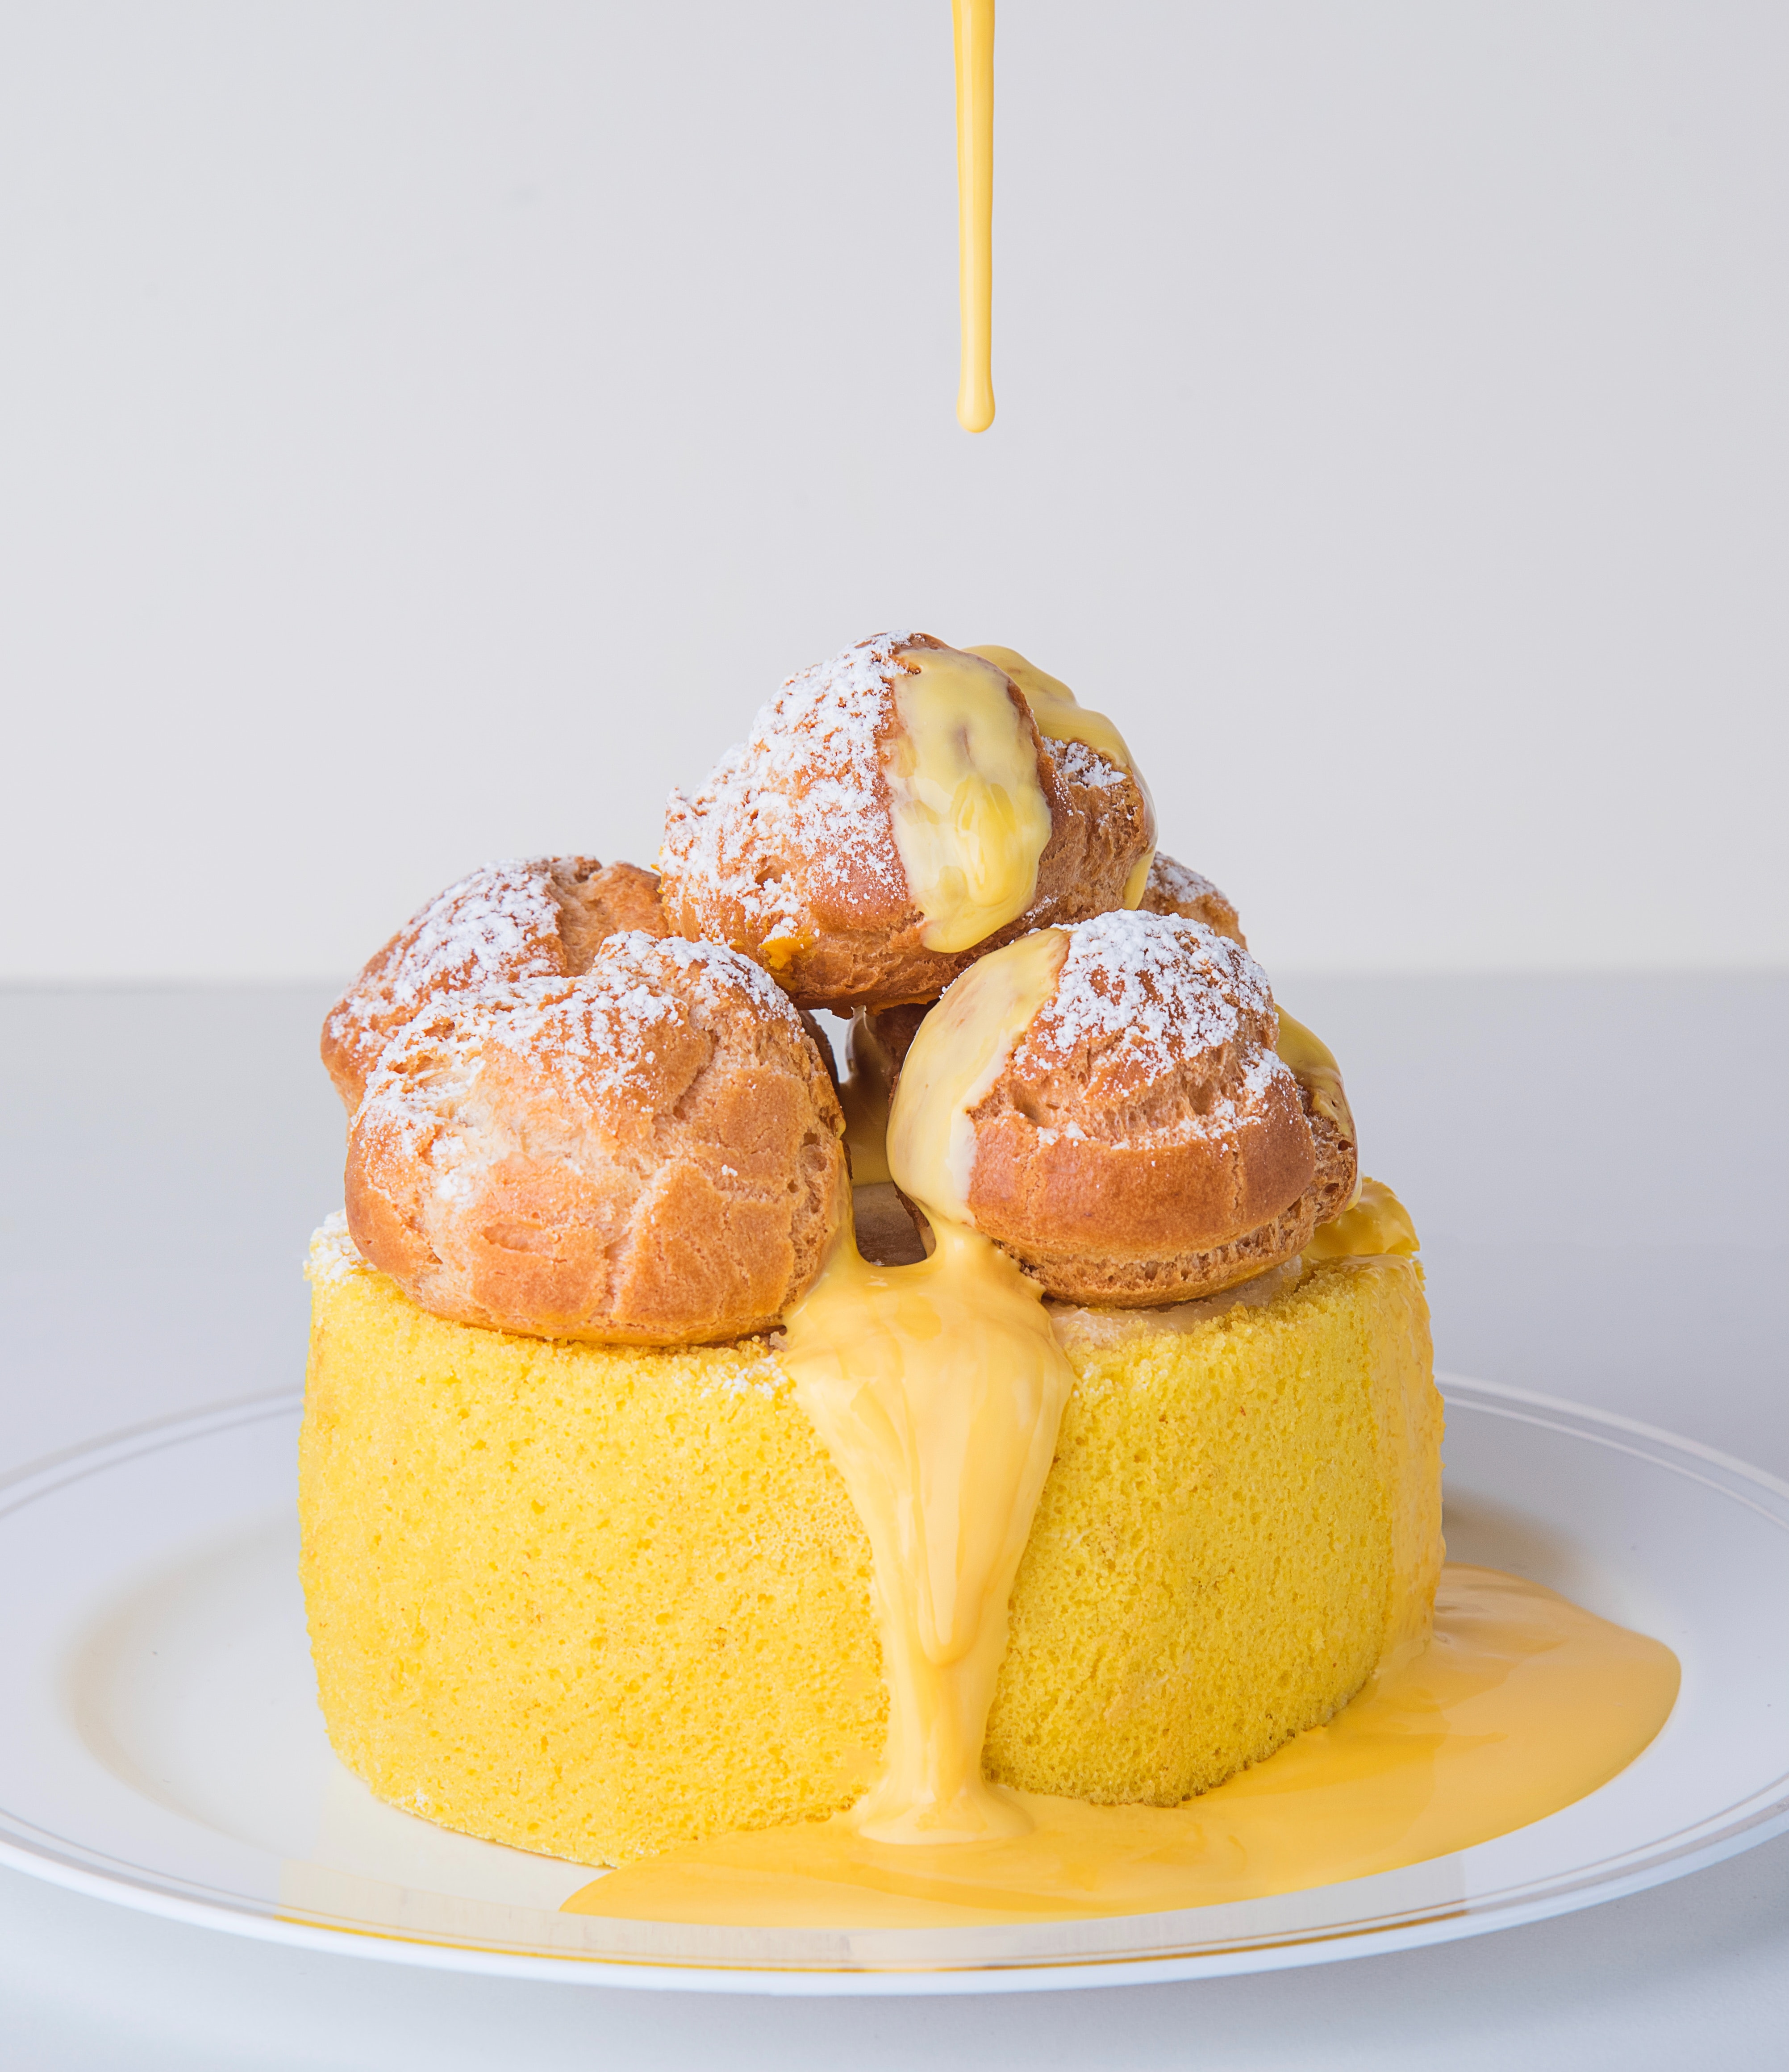
food, tableware, ingredient, cake, staple food, baked goods, cuisine, recipe, dish, powdered sugar, bread, bun, produce, sugar, serveware, dessert, malasada, sweetness, finger food, plate, Sugar substitute, pandesal, zeppole, baking, gluten, loukoumades, choux pastry, sugar cake, pastry, Mantecadas de astorga, natural foods, cooking, garnish, brioche, american food, french food, snack, fast food, kuchen, delicacy, dairy, serving tray, petit four, still life photography, culinary art, breakfast, comfort food, superfood